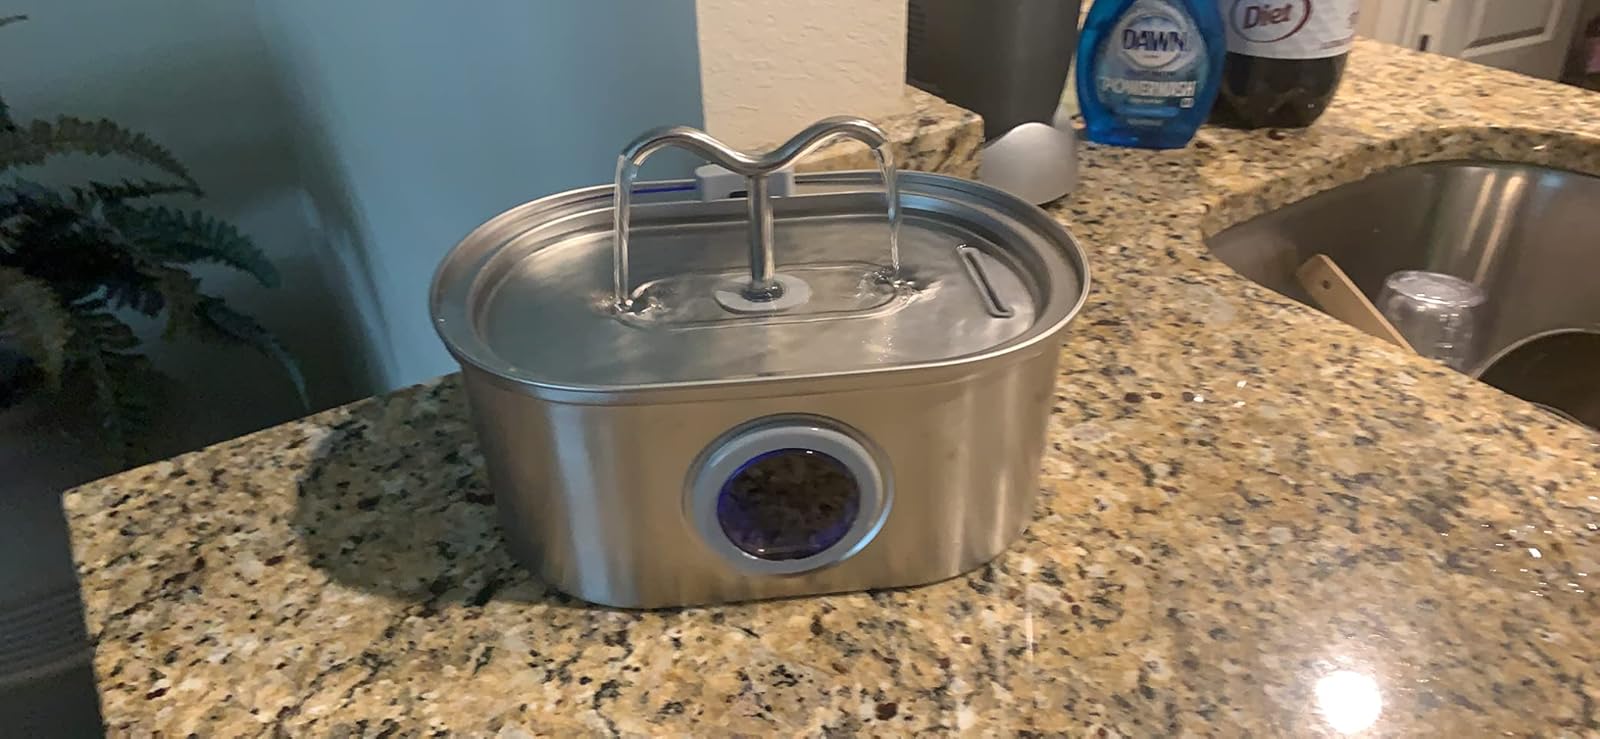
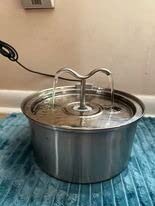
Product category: items_bowl
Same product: no